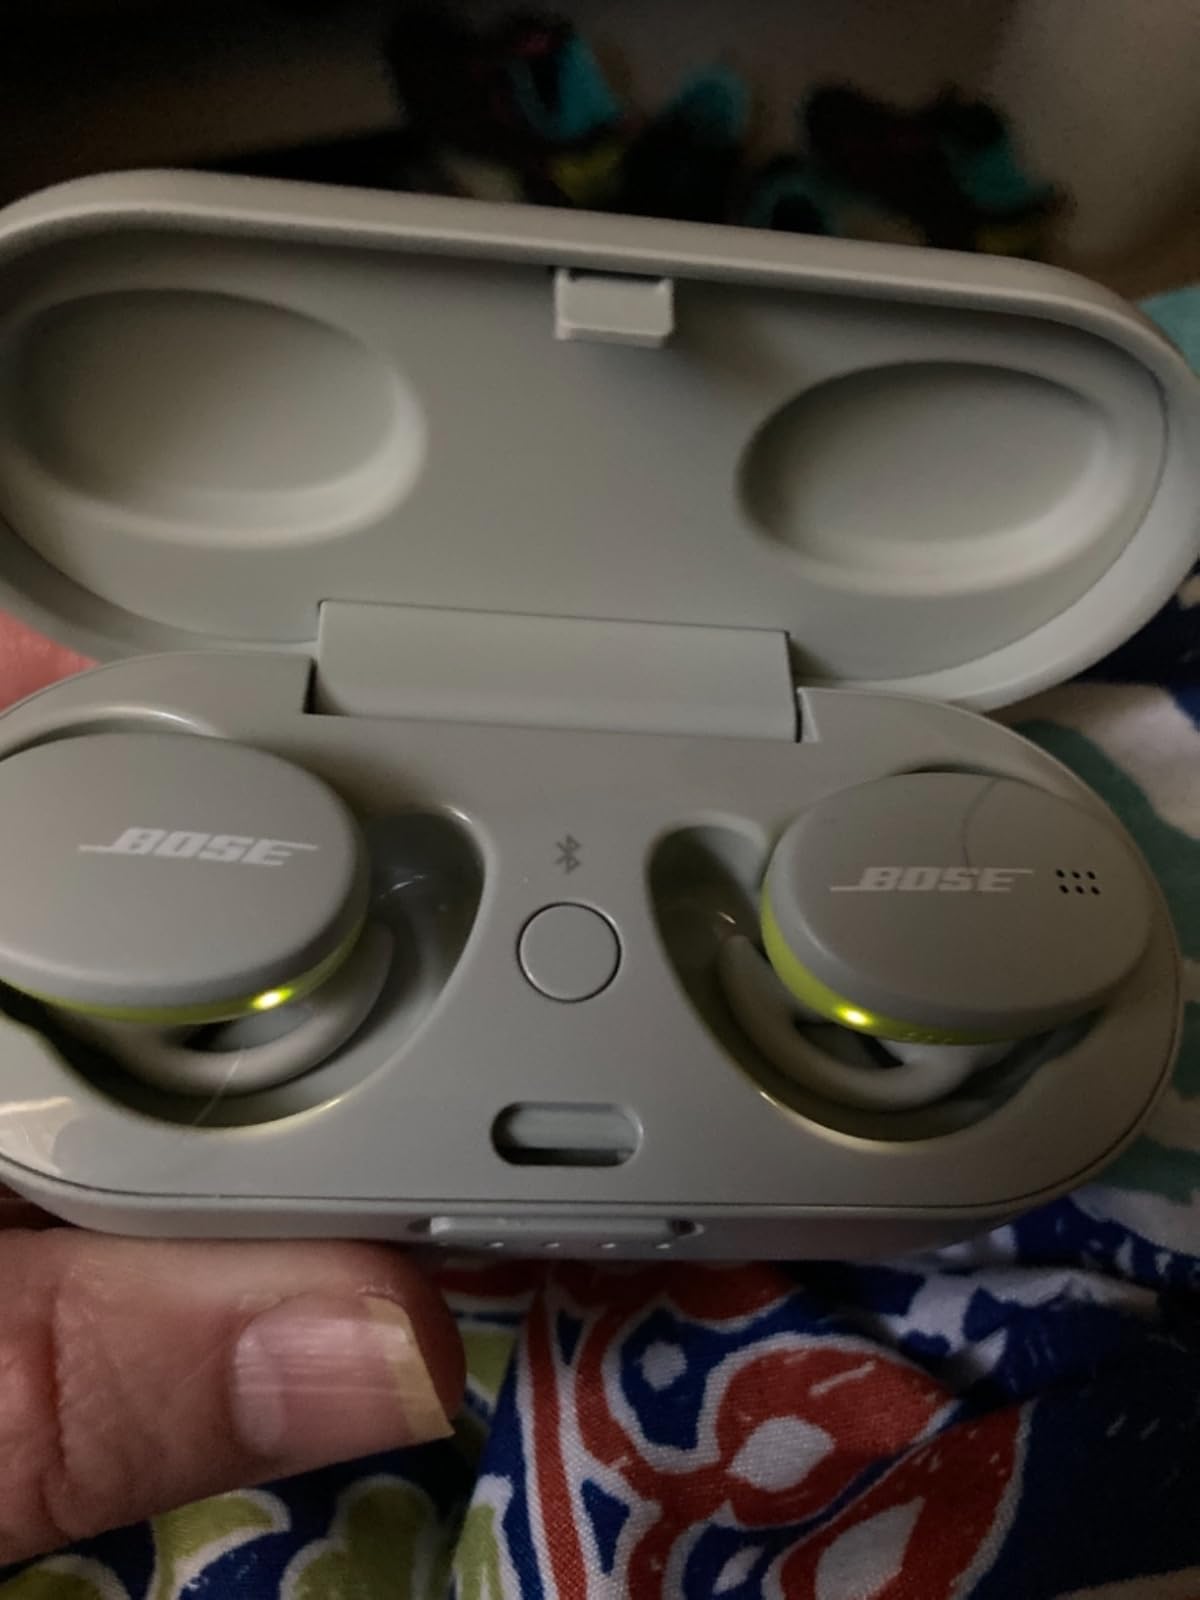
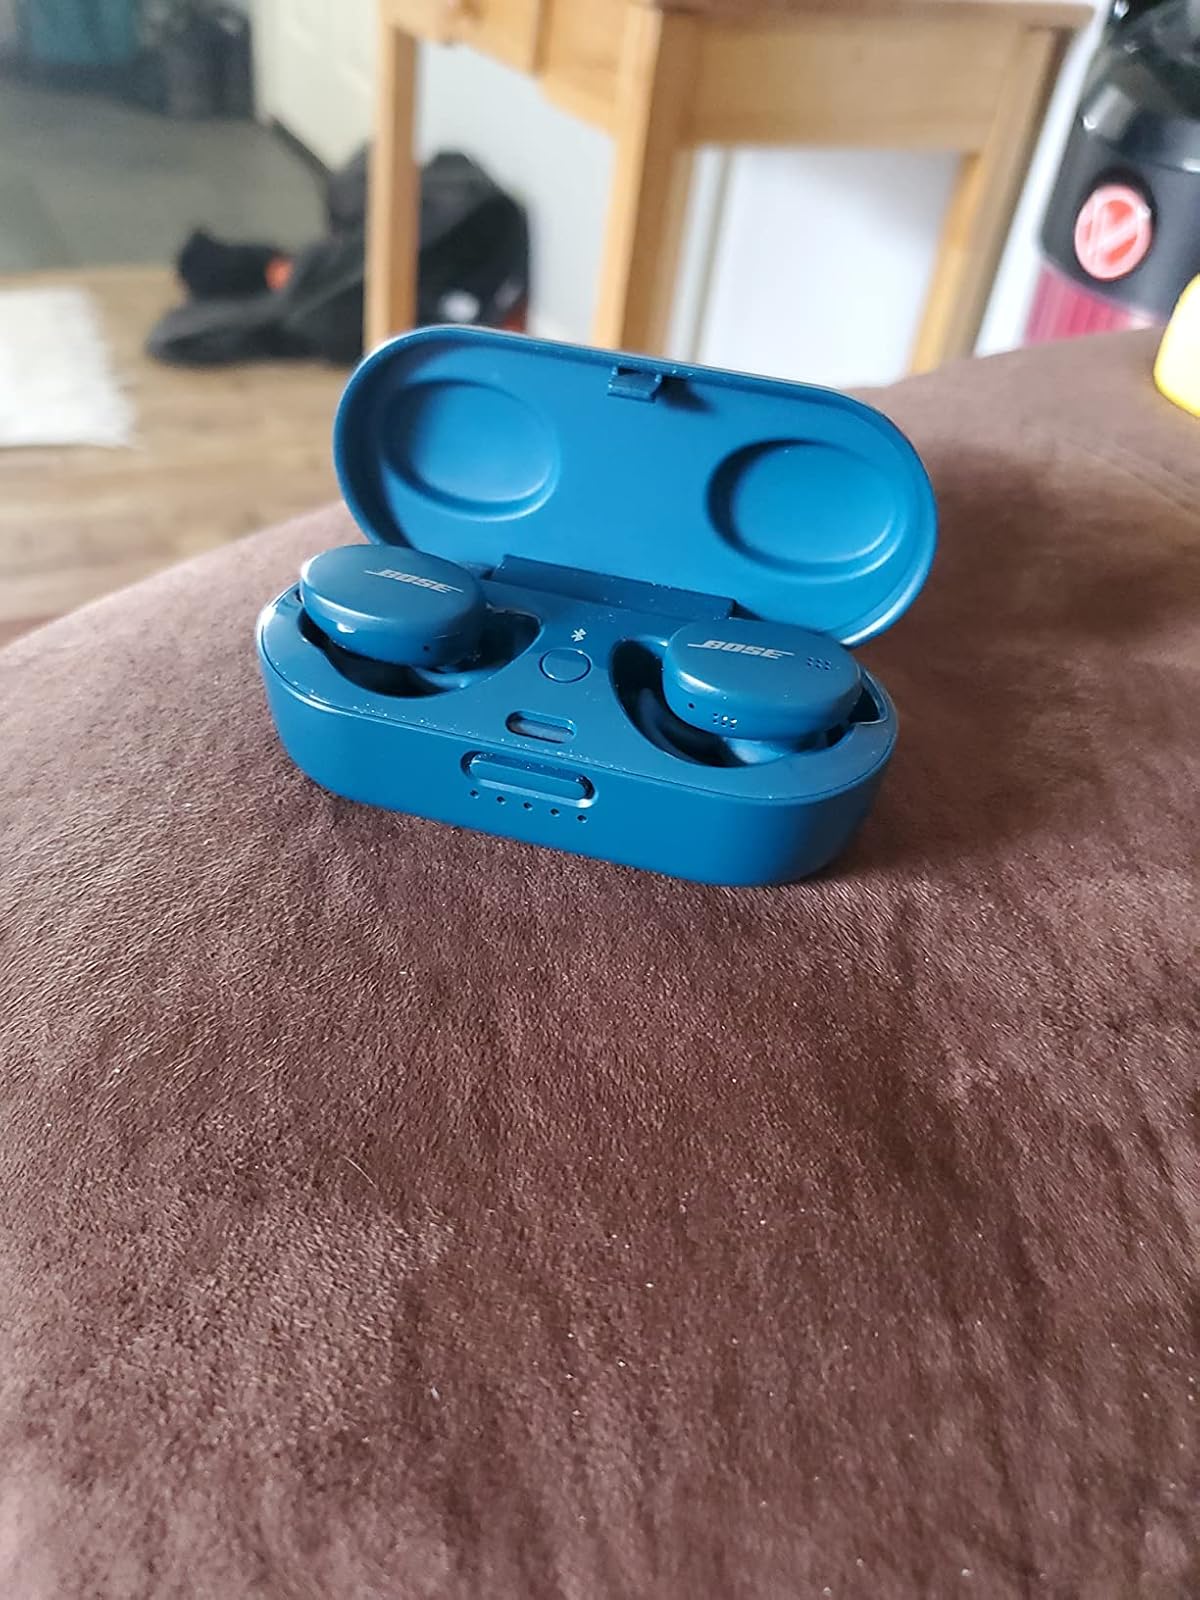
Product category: earbuds
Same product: no